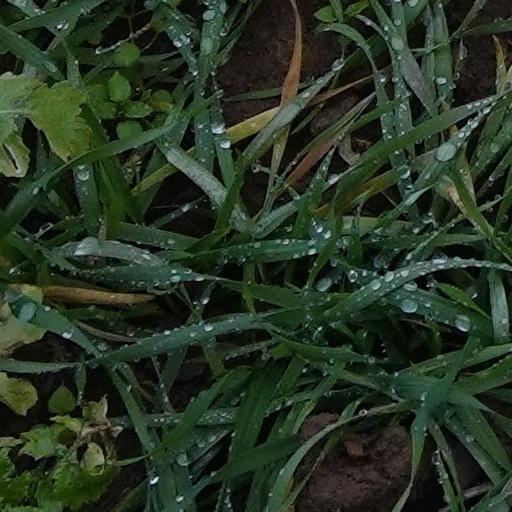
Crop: wheat